Alston–Cobb House

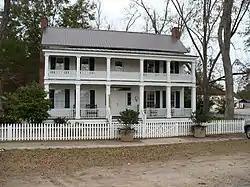
The Alston–Cobb House in 2008

The Alston–Cobb House, now formally known as the Clarke County Historical Museum, is a historic house and local history museum in Grove Hill, Alabama, United States. It was built in 1854 by Dr. Lemuel Lovett Alston as a Greek Revival I-house, a vernacular style also known in the South as Plantation Plain. It is one of only four examples of an I-house to survive intact in Clarke County. The Alston–Cobb House was added to the Alabama Register of Landmarks and Heritage on September 1, 1978, and to the National Register of Historic Places on April 30, 1979.